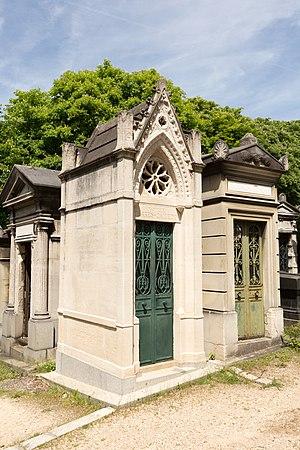
Sépulture de José María Torres Caicedo (1830-1889), intellectuel et un écrivain colombien.